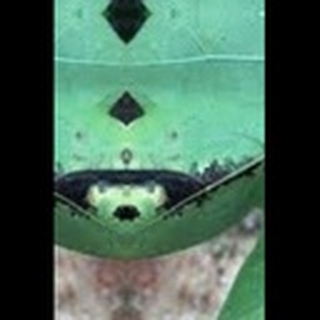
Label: cotton_bacterial_blight